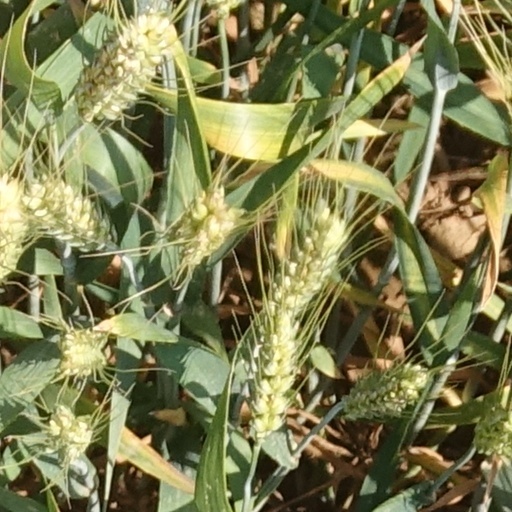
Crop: wheat